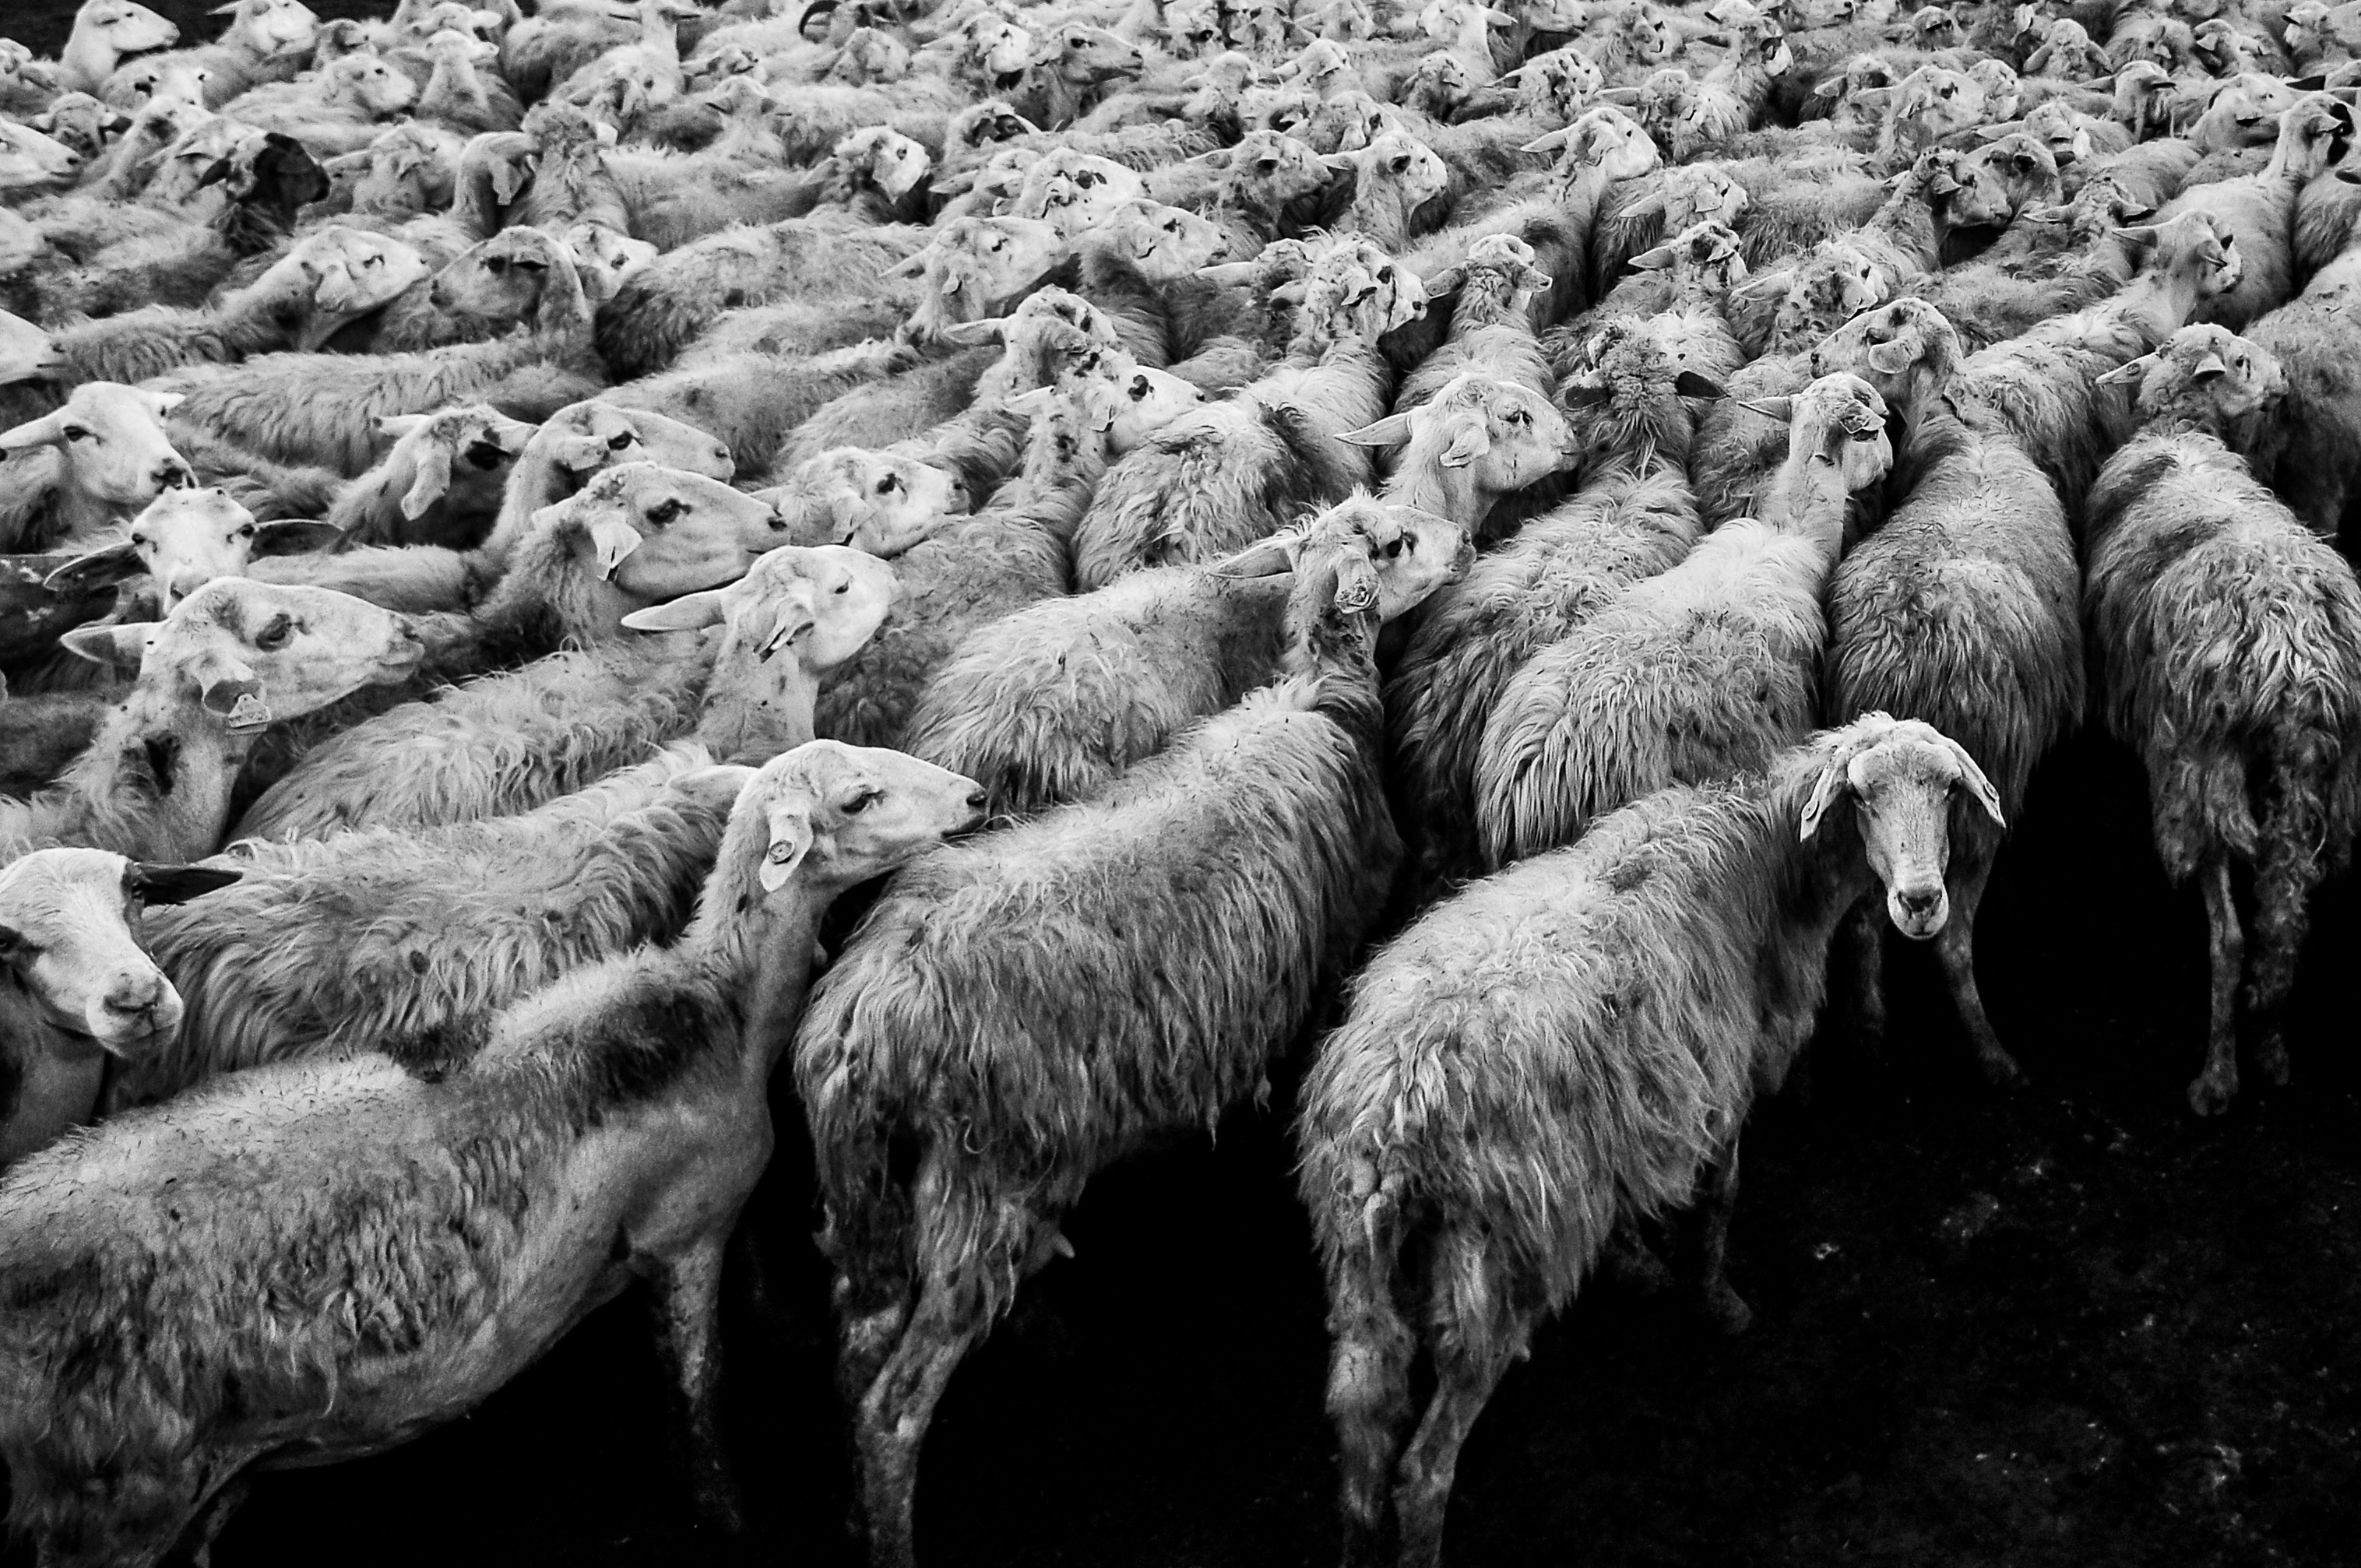
black and white, farm, flock, herd, livestock, sheep, mammal, monochrome, wool, fauna, lamb, animals, vertebrate, sheeps, monochrome photography, cattle like mammal